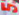
Number: 5